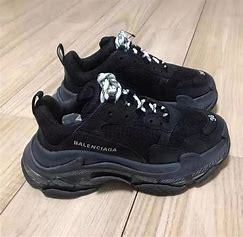
Brand: Balenciaga
Model: Triple S